Mary Ann Jackson

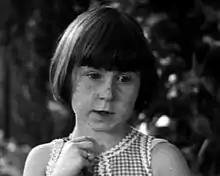
Jackson in the 1930 "Our Gang" film "School's Out".

Mary Ann Jackson (January 14, 1923 – December 17, 2003) was an American child actress who appeared in the "Our Gang" short subjects series from 1928 to 1931. She was born and died in Los Angeles, California.